Gerhard Daum

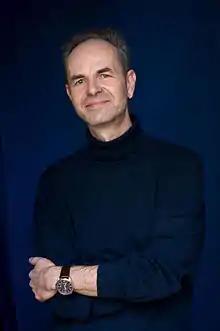
Composer Gerhard Daum

Gerhard Daum, born on September 30, 1956, in the southern German city of Freiburg im Breisgau, developed an interest in music early in his childhood. He began playing the trumpet in his youth and performed with several brass bands. As a teenager, he also learned to play the guitar and piano before starting his studies in music. Daum attended the University of Music in Karlsruhe, where he graduated with a music diploma, with classical guitar as his main instrument. His studies included a semester at the University of Music and Performing Arts, Graz, Austria, where he focused on jazz and improvisation.